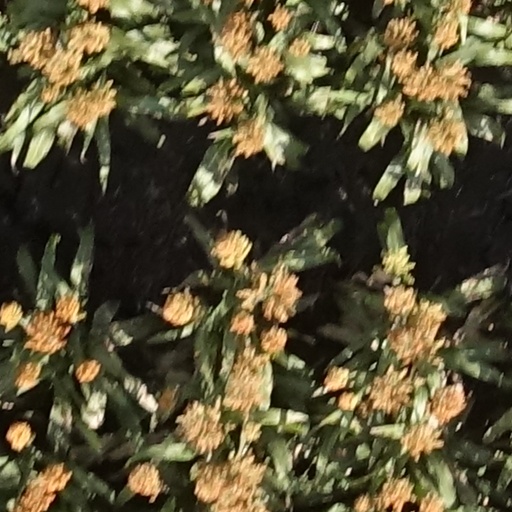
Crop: sorghum